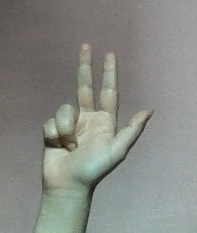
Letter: al